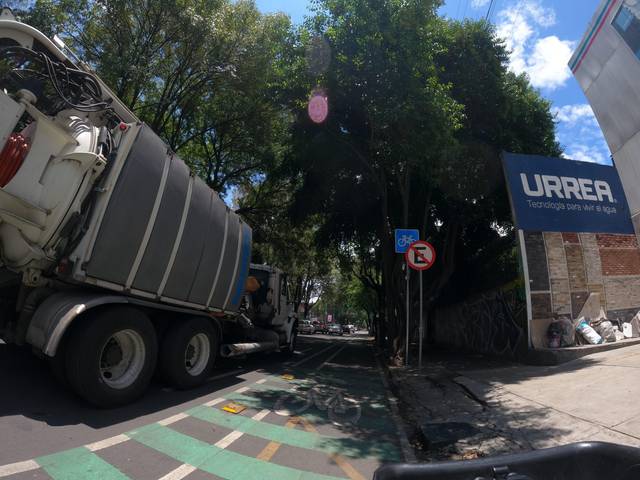
Region: Mexico
Coordinates: 19.39, -99.164